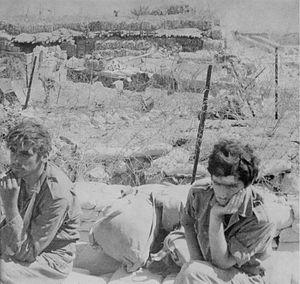
L'opération Badr, ou le plan Badr, est une opération militaire lancée par l'Égypte le 6 octobre 1973 avec pour objectif la reconquête d'une partie du désert du Sinaï grâce à une traversée du canal de Suez et la prise des fortifications israéliennes de la ligne Bar-Lev. Elle est lancée en parallèle avec une offensive syrienne sur le plateau du Golan, et marque ainsi le début de la guerre israélo-arabe de 1973.